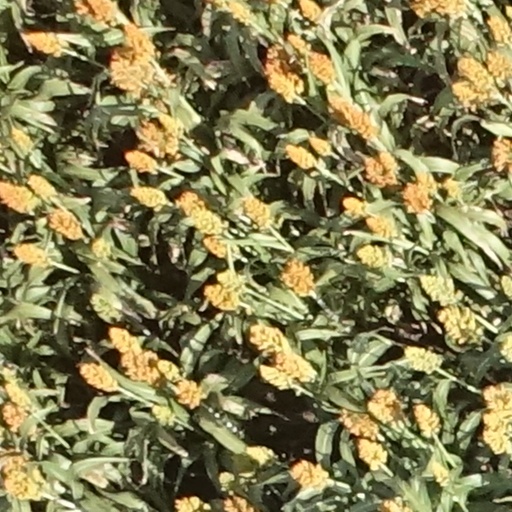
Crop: sorghum